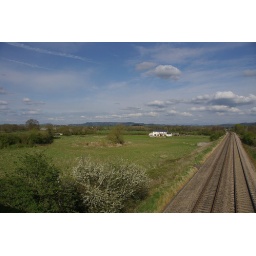
View east from the road bridge by Cam &amp;amp; Dursley railway station.